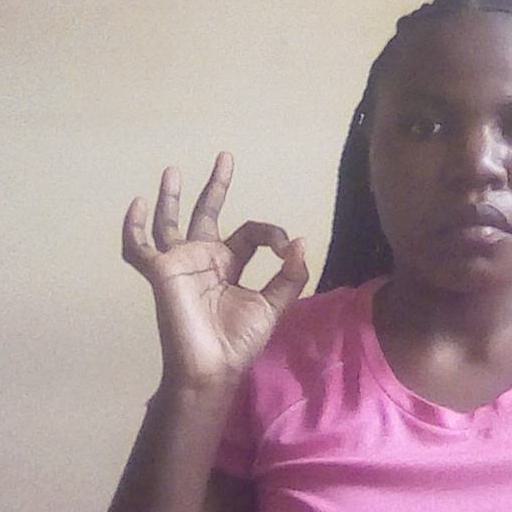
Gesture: ok